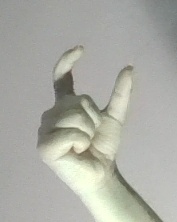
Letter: nun